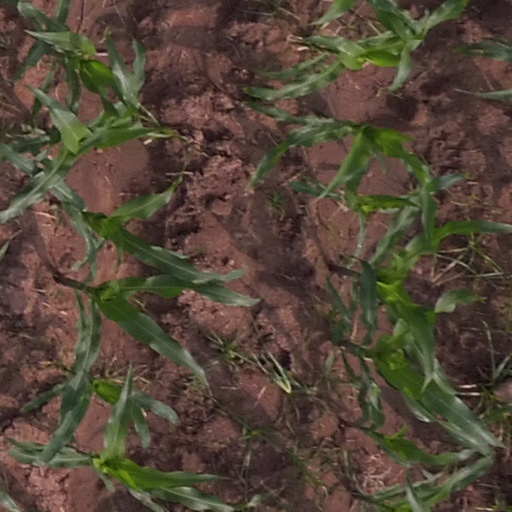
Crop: maize; corn